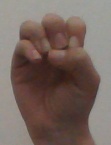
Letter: ha